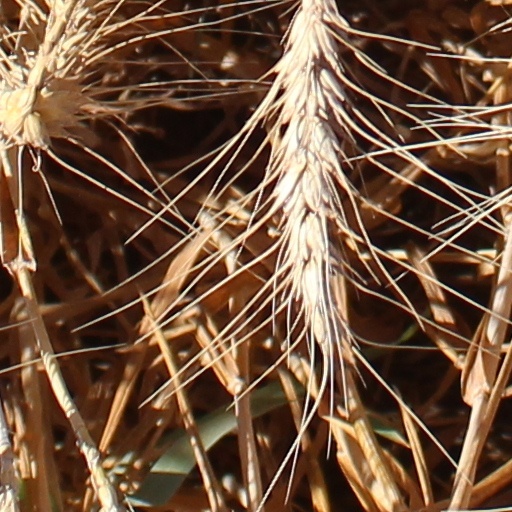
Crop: wheat